Danielle Dax

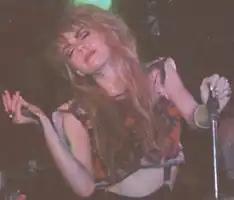
Dax in 1989

Danielle Gardner (born 23 September 1958), known professionally as Danielle Dax, is an English rock musician, music producer, and artist most active from the late-1970s to the mid-1990s.